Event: Nepal Earthquake
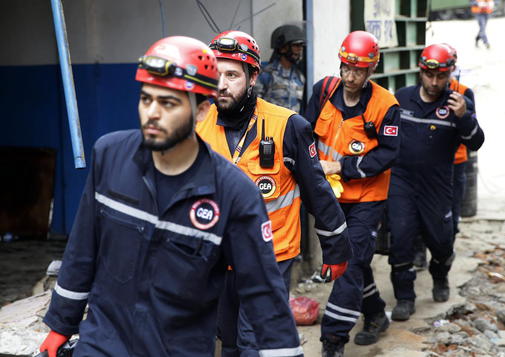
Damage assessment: no_damage